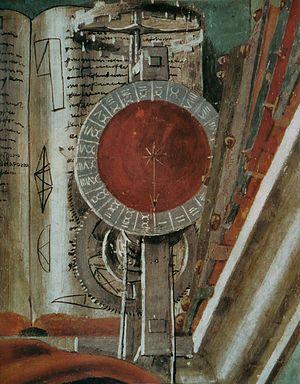
Saint Augustin dans son cabinet de travail est une fresque réalisée aux environs de 1480 dans l'Église Ognissanti de Florence.